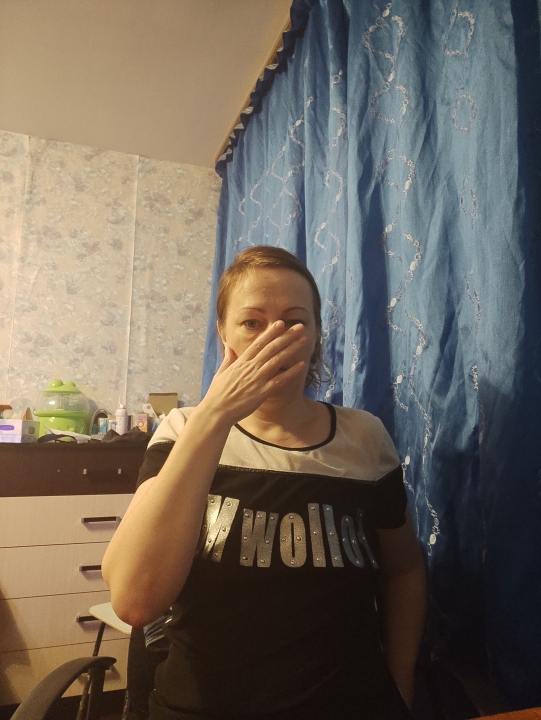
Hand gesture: no_gesture